Sky position (RA, Dec in degrees): 181.135, 20.205
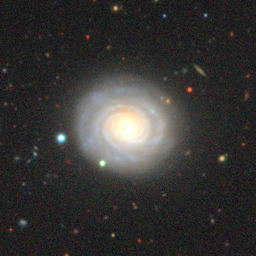
Galaxy morphology: Unbarred Tight Spiral Galaxies